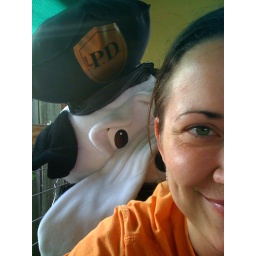
A giant mutant dog in a police hat trying to eat Becca.